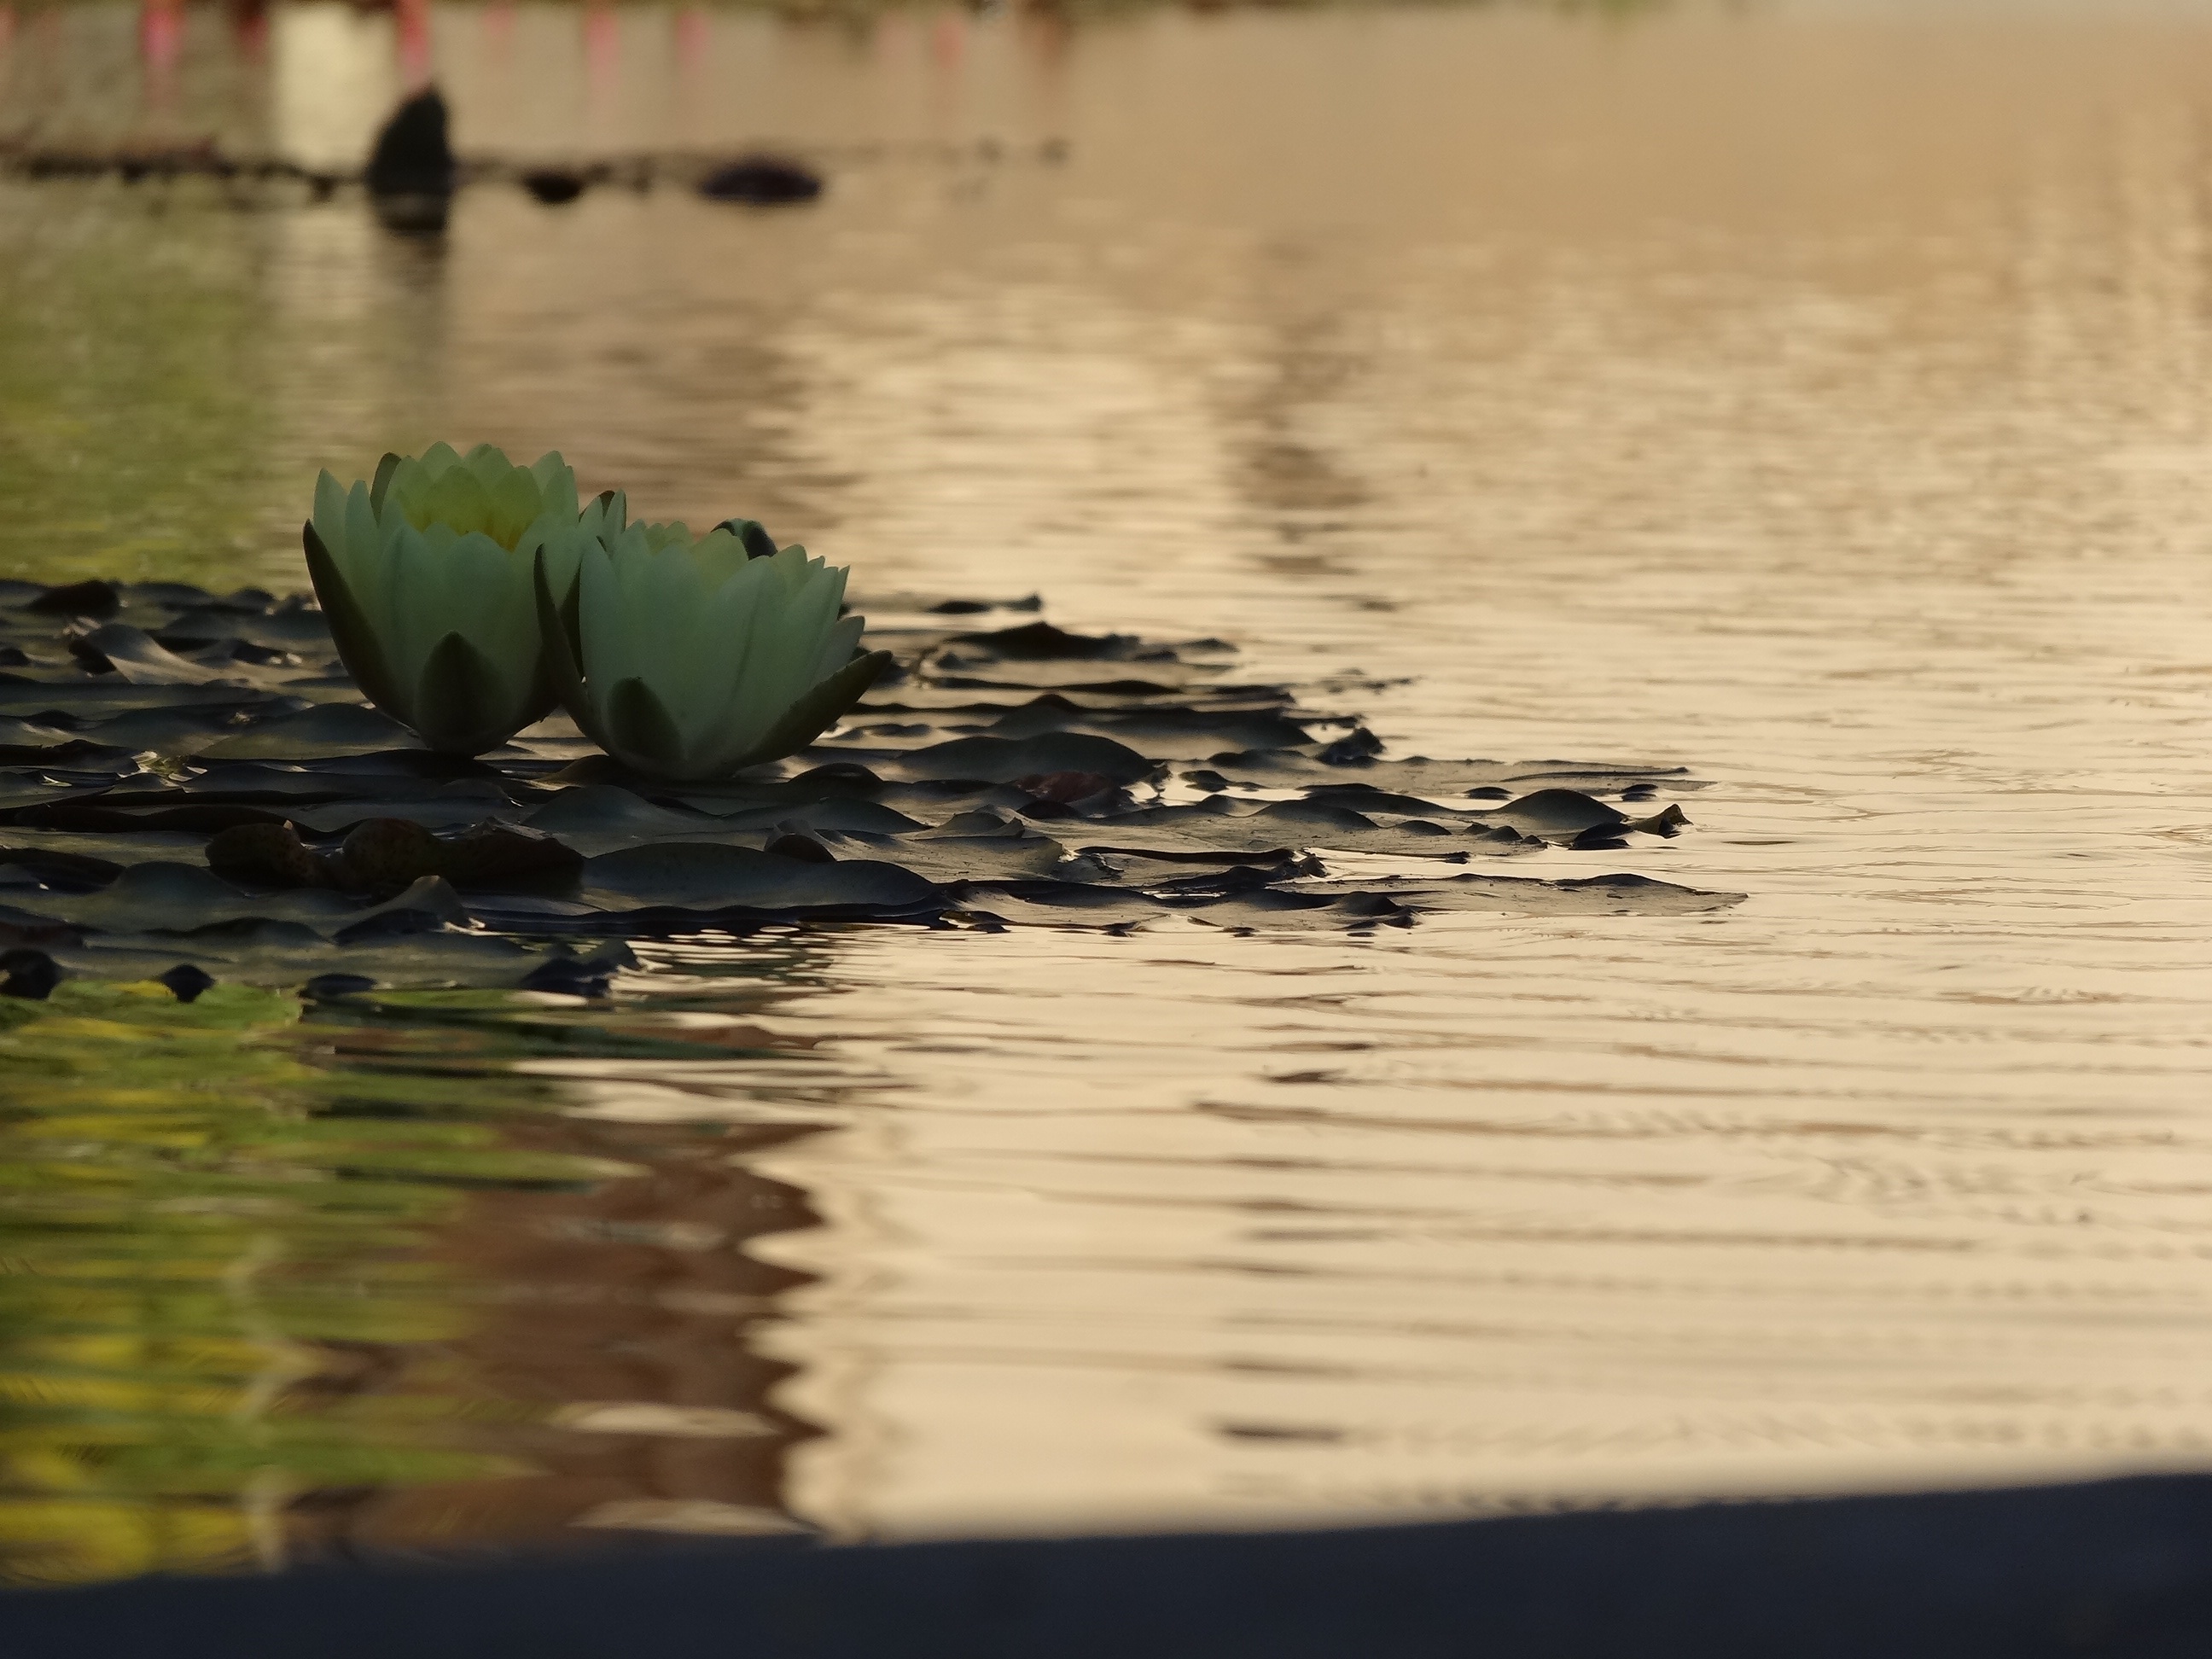
water, nature, bird, wood, morning, leaf, green, reflection, water bird